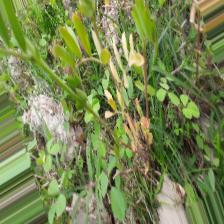
Label: Ascochyta blight